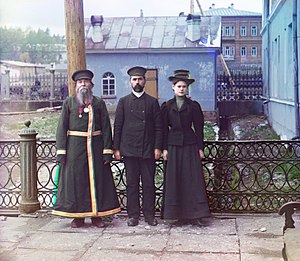
Russere / Kendte russere
Russere er et slavisk folkeslag som hovedsageligt bor i Rusland, men med store grupper i nabolandende og spredt ud over det gamle Sovjetunionen. Russere taler russisk som er et slavisk sprog i den indoeuropæiske sprogfamilie.